Lavinia Spencer, Countess Spencer

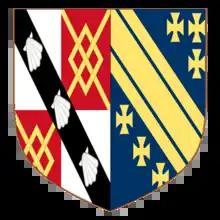
Spencer impaling Bingham

Despite the lack of a dowry, George Spencer, Viscount Althorp fell "out of his senses" with Lavinia and offered her marriage. His parents Lord and Lady Spencer permitted the match, perceiving that Lavinia was pretty, intelligent, and morally acceptable. The young couple married on 6 March 1782, and had nine children: